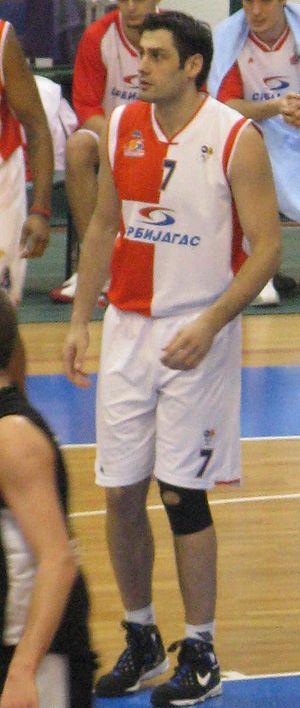
Jovo Stanojević, né le 27 septembre 1977, à Sombor, en République socialiste de Serbie, est un ancien joueur serbe de basket-ball. Il évolue au poste de pivot.